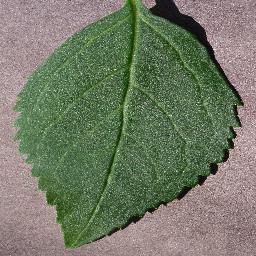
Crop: cherry
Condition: (including_sour)_healthy